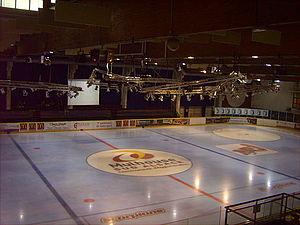
Patinoire de l'Illberg, Mulhouse, France
Les Scorpions de Mulhouse est un club français de hockey sur glace, représentant Mulhouse et qui depuis la saison 2017-2018, évolue en Ligue Magnus, soit le 1ᵉʳ échelon du hockey national.
Cet article présente la liste exhaustive des patinoires de hockey sur glace en France. Elles peuvent accueillir également des clubs de patinage de vitesse sur piste courte, de patinage artistique, de danse sur glace, de patinage synchronisé ou de ballet sur glace.
La Patinoire de l'Illberg est le nom donné à la patinoire de Mulhouse.